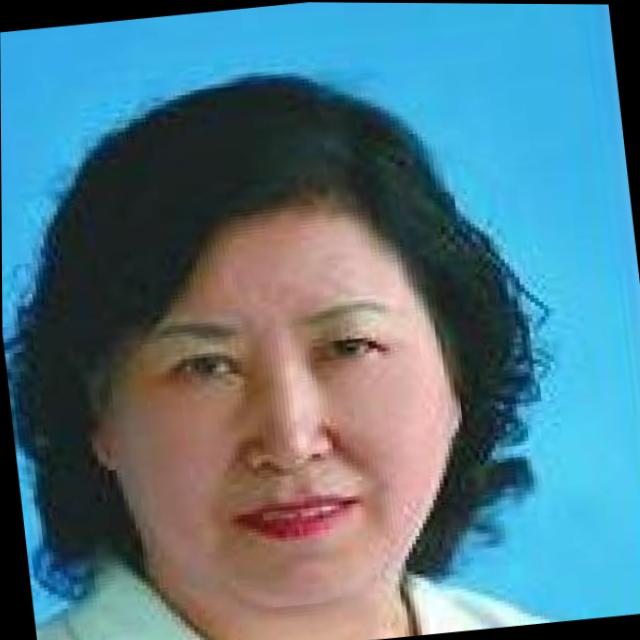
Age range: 45-64